HMS Victory

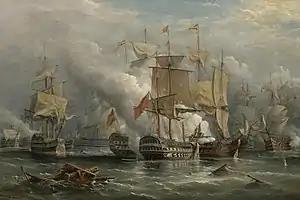
"The Battle of Cape Saint Vincent", Richard Brydges Beechey, 1881

In 1796, Captain Robert Calder (First Captain) and Captain George Grey (Second Captain), commanded "Victory" under Admiral Sir John Jervis's flag. By the end of that year, the balance of power in the Mediterranean had shifted in favour of the French whose success on land had reduced the number of harbours amenable to British ships. Spain had switched allegiance, making her ports unavailable and substantially increasing the number of enemy ships facing the Royal Navy. Sending Nelson in the 38-gun to supervise Elba's evacuation, on 16 December, Jervis withdrew his fleet to the Tagus on the Portuguese coast. On 18 January, "Victory" left Lisbon with nine other ships-of-the-line and a convoy bound for Brazil. After taking the convoy safely out to sea, Jervis positioned his ships of Cape St Vincent to await a reinforcement of five ships-of-the-line from the Channel Fleet, which arrived on 6 February under Rear-Admiral William Parker. Nelson, having completed his mission, was on his way to rejoin Jervis when, on the night of 11 February, he sailed undetected through the Spanish fleet in the thick fog. Nelson located Jervis on 13 February who, on hearing the Spanish were at sea, immediately instructed his ships to intercept. The following morning, with his 15 ships sailing in two columns, Jervis addressed his officers on "Victory"s quarterdeck how, "A victory to England is very essential at the moment" he impressed upon them. Jervis was ignorant of how many ships the Spanish had available, but was informed at 06:30 hours, that five had been spotted in the south-east. By 09:00 hours, the first enemy ships were visible from "Victory"s masthead, and at 11:00 hours, Jervis gave the order to form line of battle. Calder counted the ships as they appeared out of the fog but when he reached 27, Jervis cut in, "Enough, Sir. No more of that. The die is cast and if there are 50 sail, I will go through them". The Spanish were sailing in two divisions, allowing Jervis to exploit the space between. The ship's log records how "Victory" halted the Spanish division, raking ships both ahead and astern, while Jervis' private memoirs recall how "Victory"s broadside so terrified the 112-gun "Principe de Asturias" that she "squared her yards, ran clear out of the battle and did not return". Noticing that the major part of the Spanish fleet could pass astern and reunite with the others, Jervis signalled a course change. However Sir Charles Thompson, leading the rear division, chose to continue his course, leaving the following ships in confusion as to whether to proceed as their divisional commander or comply with the Admiral's order. Nelson, in the 74-gun , had understood Jervis' intentions and wore out of line to intercept the main fleet with other ships soon following. This manoeuvre was instrumental in bringing about a conclusive outcome to the battle. The Spanish lost four ships in the action and were frustrated in their attempt to join their French and Dutch allies in the channel. The dead and wounded from the four captured vessels ships alone amounted to 261 and 342, respectively; more than the total number of British casualties of 73 dead and 327 wounded. There was one fatality aboard "Victory"; a cannonball narrowly missed Jervis and decapitated a nearby sailor.